James Lick High School

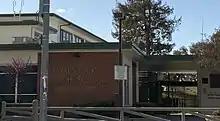
James Lick High School is named after Californian pioneer James Lick

The school opened in 1950 and was named after James Lick a philanthropist associated with the Lick Observatory on Mount Hamilton. It was the first of eleven comprehensive high schools in its district. The surrounding area transitioned from orchards to residential housing over the decades. The land had been part of a proposed site for the city's airport in 1928.The school experienced a decline in academic performance during the 1990s and was designated an underperforming school in 1999. Economic changes in the area affected enrollment and performance indicators into the early 2010s. For many years after its opening, James Lick was viewed as the "jewel" at the base of the foothills.